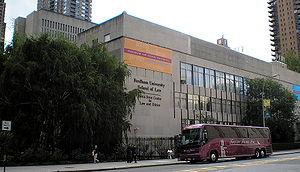
L'université Fordham est une université américaine catholique privée située à New York. Si elle est considérée comme un établissement indépendant, elle conserve toutefois de forts liens avec son héritage jésuite. Elle fait partie des 28 établissements membres de l'association des colleges et universités jésuites. Dans The Fiske Guide to Colleges 1998, on pouvait ainsi lire que « Pour la plupart des étudiants, l'influence catholique est positive » et que « cet héritage catholique est l'un des principaux atouts de cette université ». Elle constitue l'un des trois principaux établissements d'enseignement supérieur de la ville de New York après sa rivale new-yorkaise privée Columbia, et l'université de New York, qui est également une université privée.